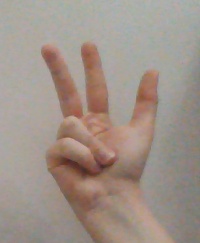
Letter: al